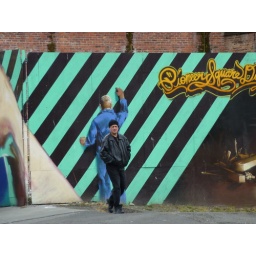
Seattle Pike Place with wall painting and man walking by